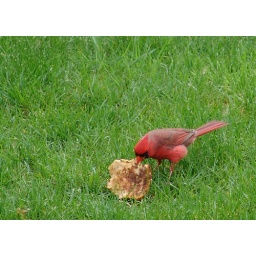
We get cardinals, blue jays, mourning doves, and other assorted birds in our back yard. Apparently, cardinals like toast